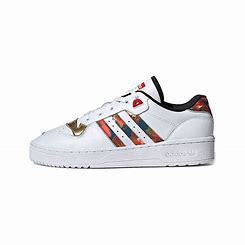
Brand: adidas
Model: originals Adidas Originals Rivalry